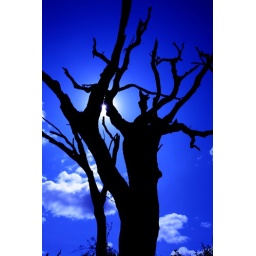
Dead tree in the sand forests